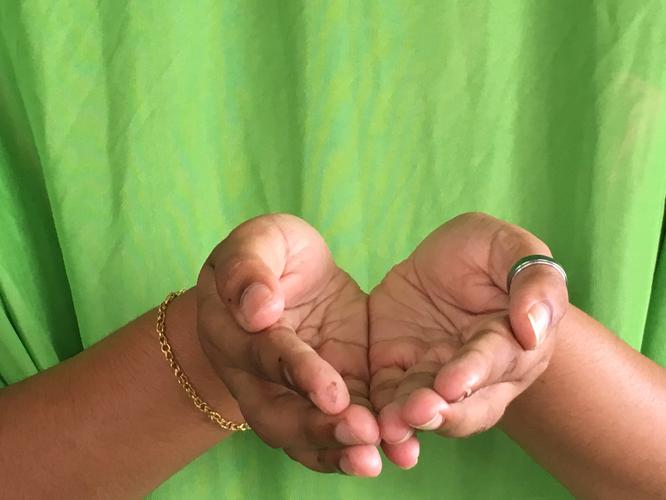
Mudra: Pushpaputa
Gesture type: double_hand